The Timber Trail

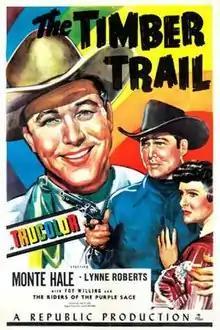
Theatrical release poster

The Timber Trail is a 1948 American western film directed by Philip Ford, written by Robert Creighton Williams, and starring Monte Hale, Lynne Roberts, James Burke, Roy Barcroft, Francis Ford, and Robert Emmett Keane. It was released on June 15, 1948, by Republic Pictures.